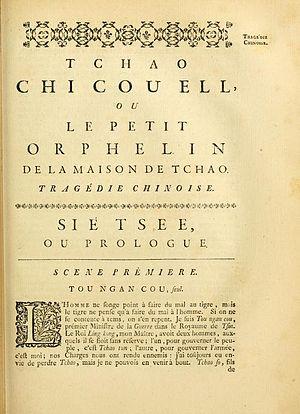
L'Orphelin de la famille Zhao est une pièce de théâtre de Ji Junxiang. Son titre entier est La Grande Vengeance de l'orphelin de la famille Zhao. Elle appartient au genre zaju des Yuan.